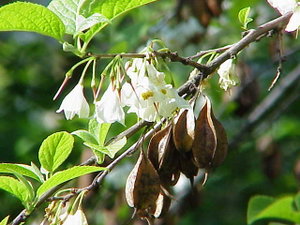
Storax-familien
Sneklokketræ Halesia carolina
Storax-familien er udbredt i varmtempererede til tropiske egne. Arterne har stjernehår eller uldbehåring. Bladene er spiralstillede, indskårne og kortstilkede. Blomsterne er mere eller mindre sammenvoksede til klokkeform. Her nævnes kun de to slægter, som er repræsenterede ved arter, der ses jævnligt i Danmark.